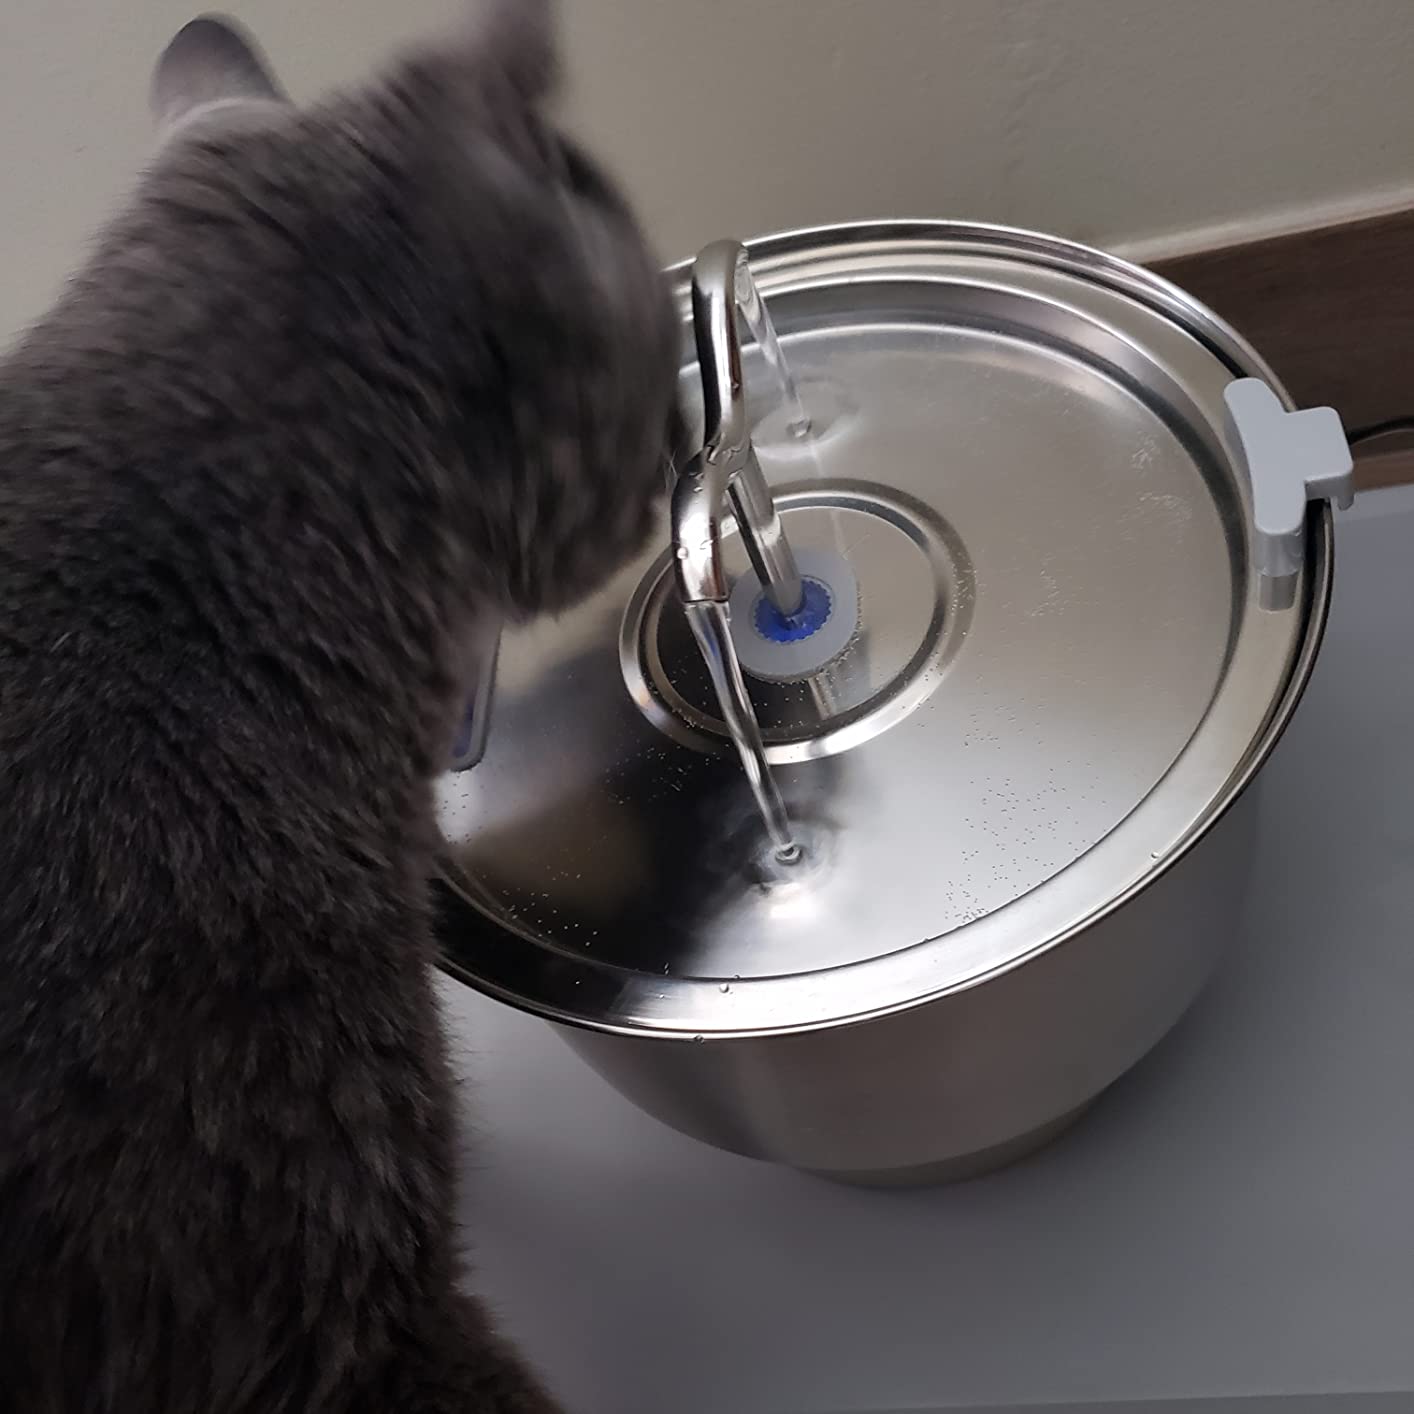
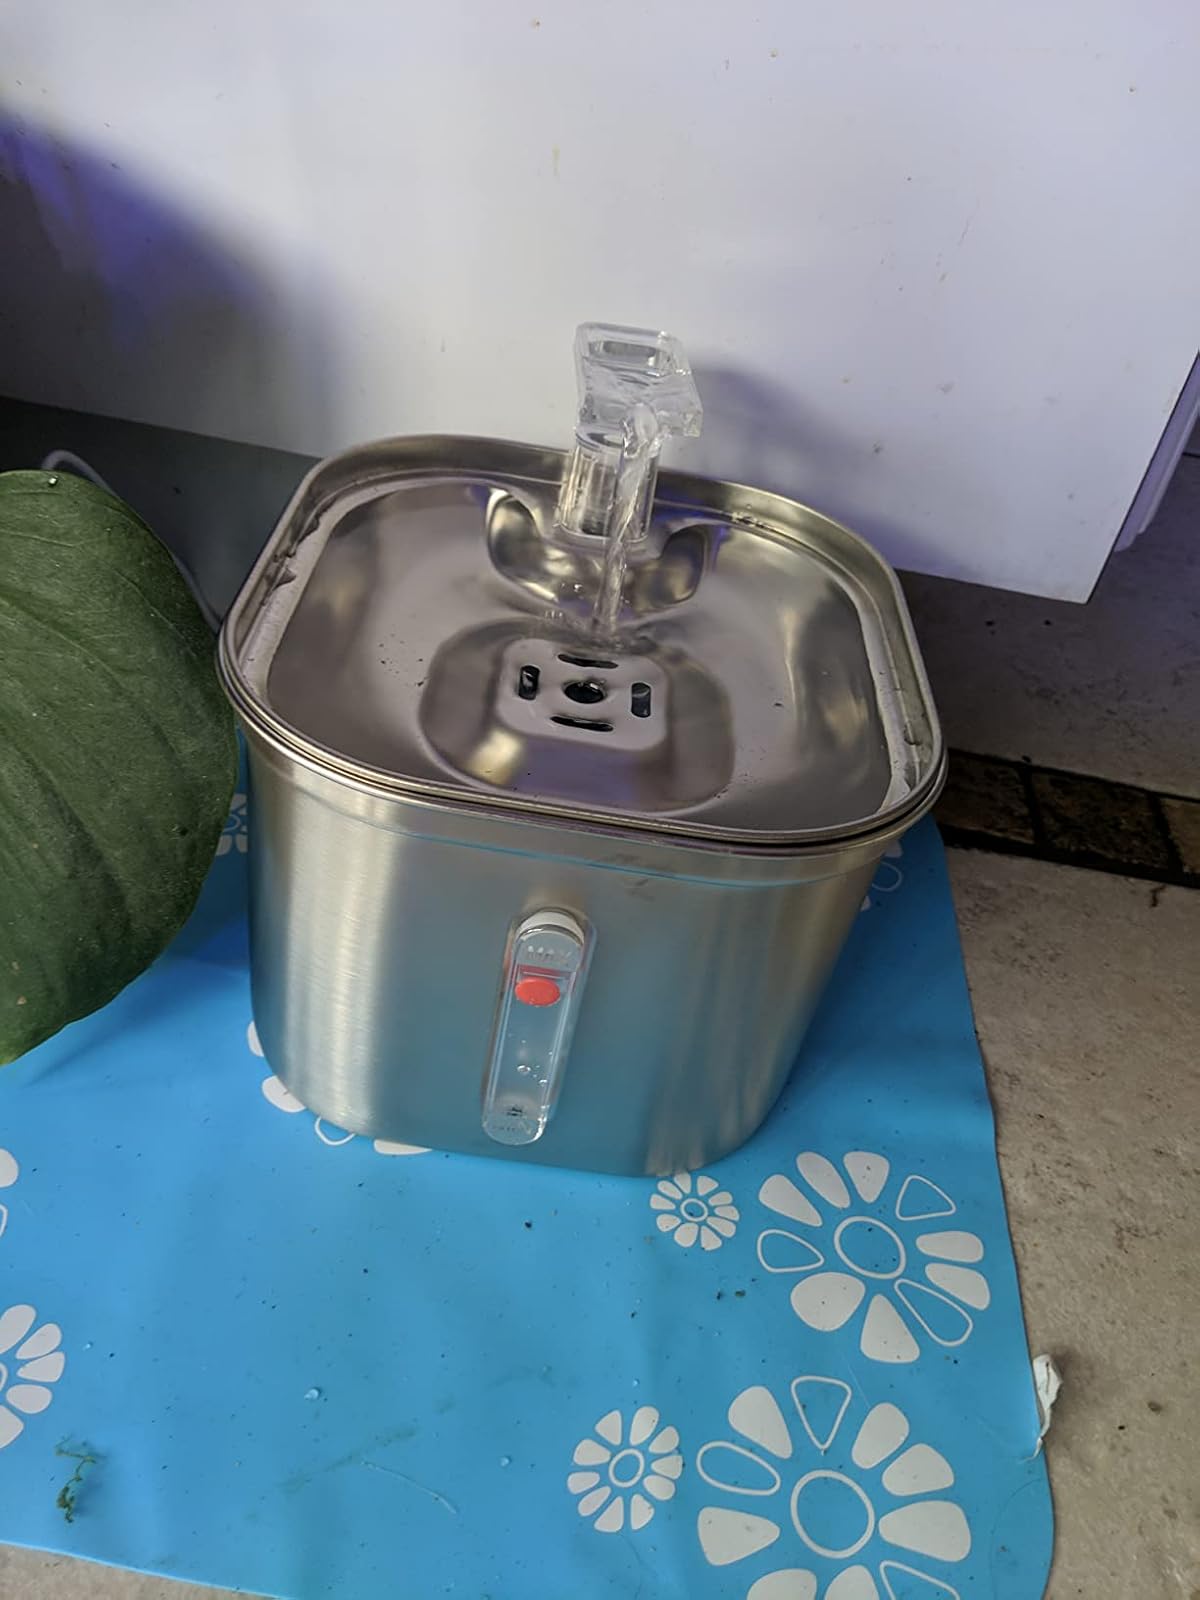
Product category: items_bowl
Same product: no